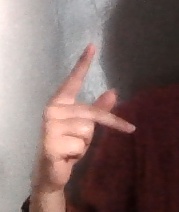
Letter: dha